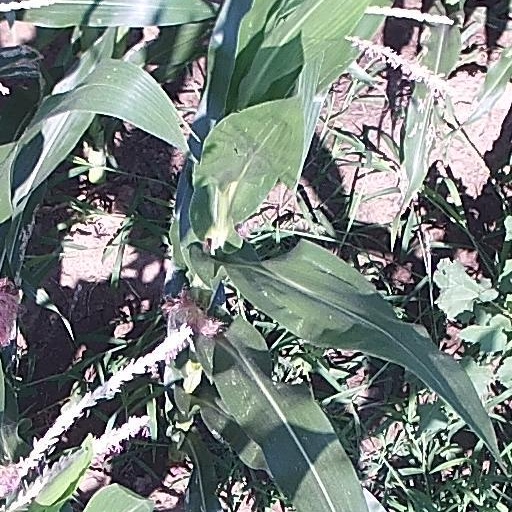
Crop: maize; corn